Denman (horse)

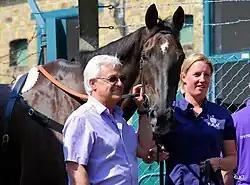
Denman at Sandown in April 2011.

27 November 2010, saw Denman trying to make history in the Hennessy Gold Cup. Only two other horses had won the race twice before, one of whom was Arkle. In trying to achieve an unprecedented third Hennessy, Denman for the third time had to shoulder 11 stone 12 pounds top weight. Only a handful of the field were in the handicap on official ratings, and the winner and second place runners carried bottom weight of 10 stone. Sam Thomas, who took the ride, replacing the injured Ruby Walsh, always kept him handy and out of trouble, but in the home straight, Diamond Harry matched strides and eventually passed Denman to win, with Burton Port staying on well into second place.